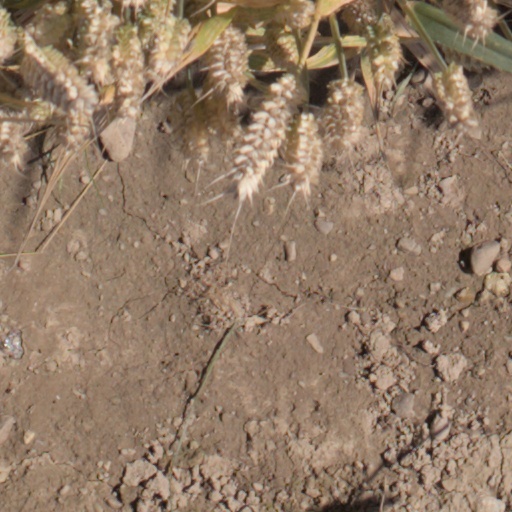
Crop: wheat